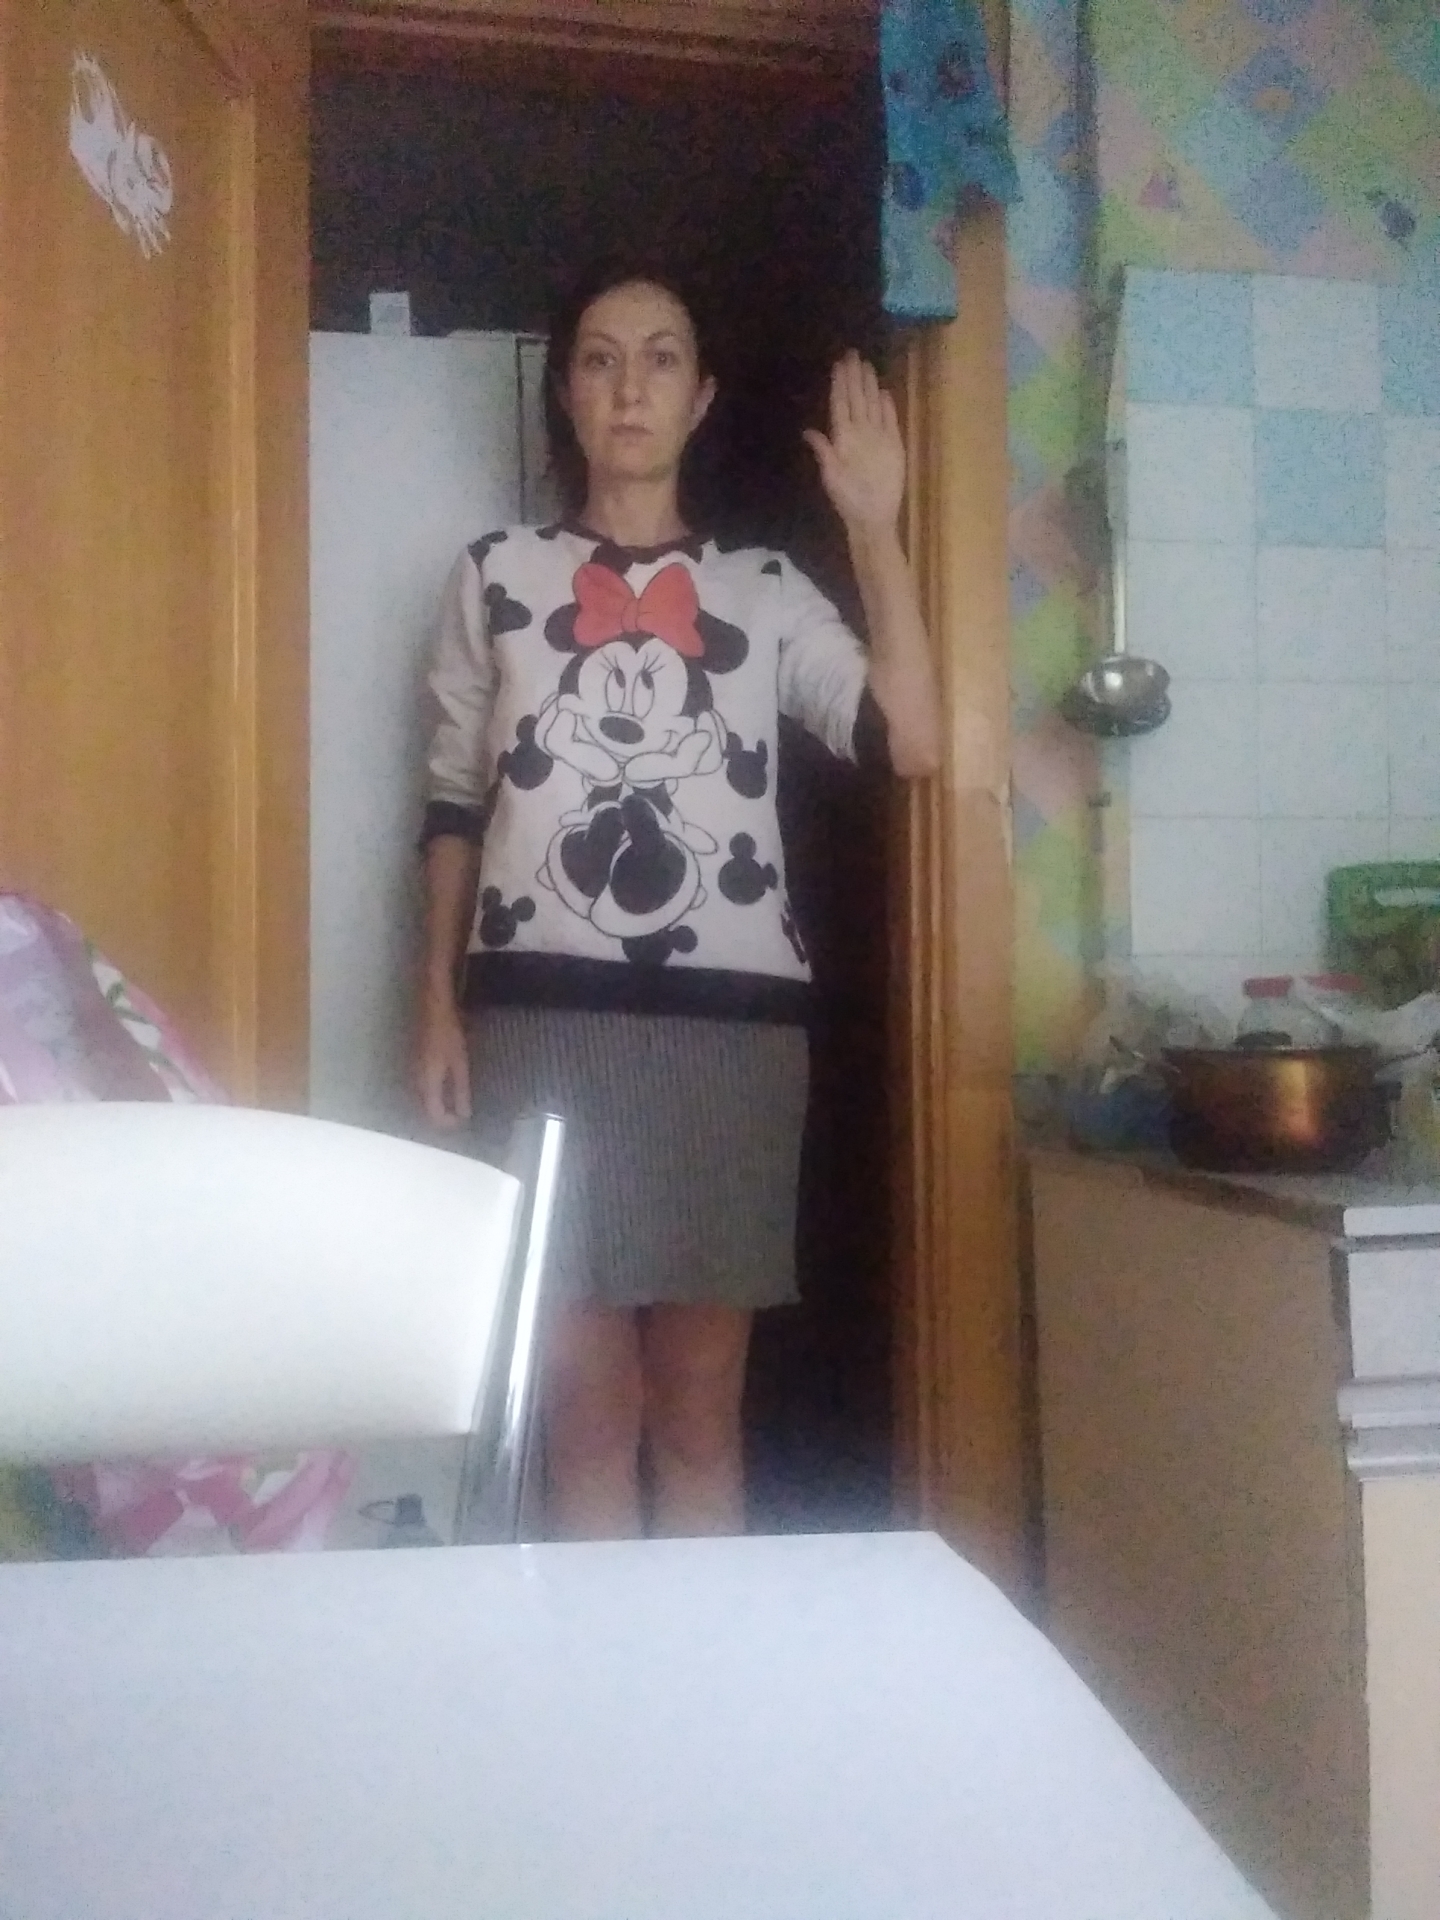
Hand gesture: stop